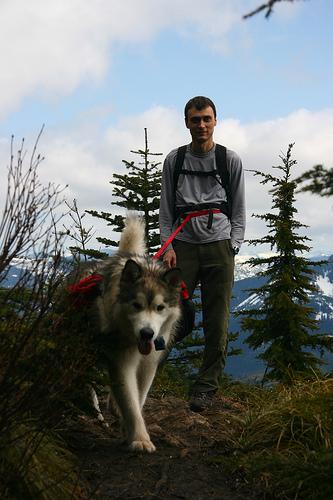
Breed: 1324-n000004-malamute